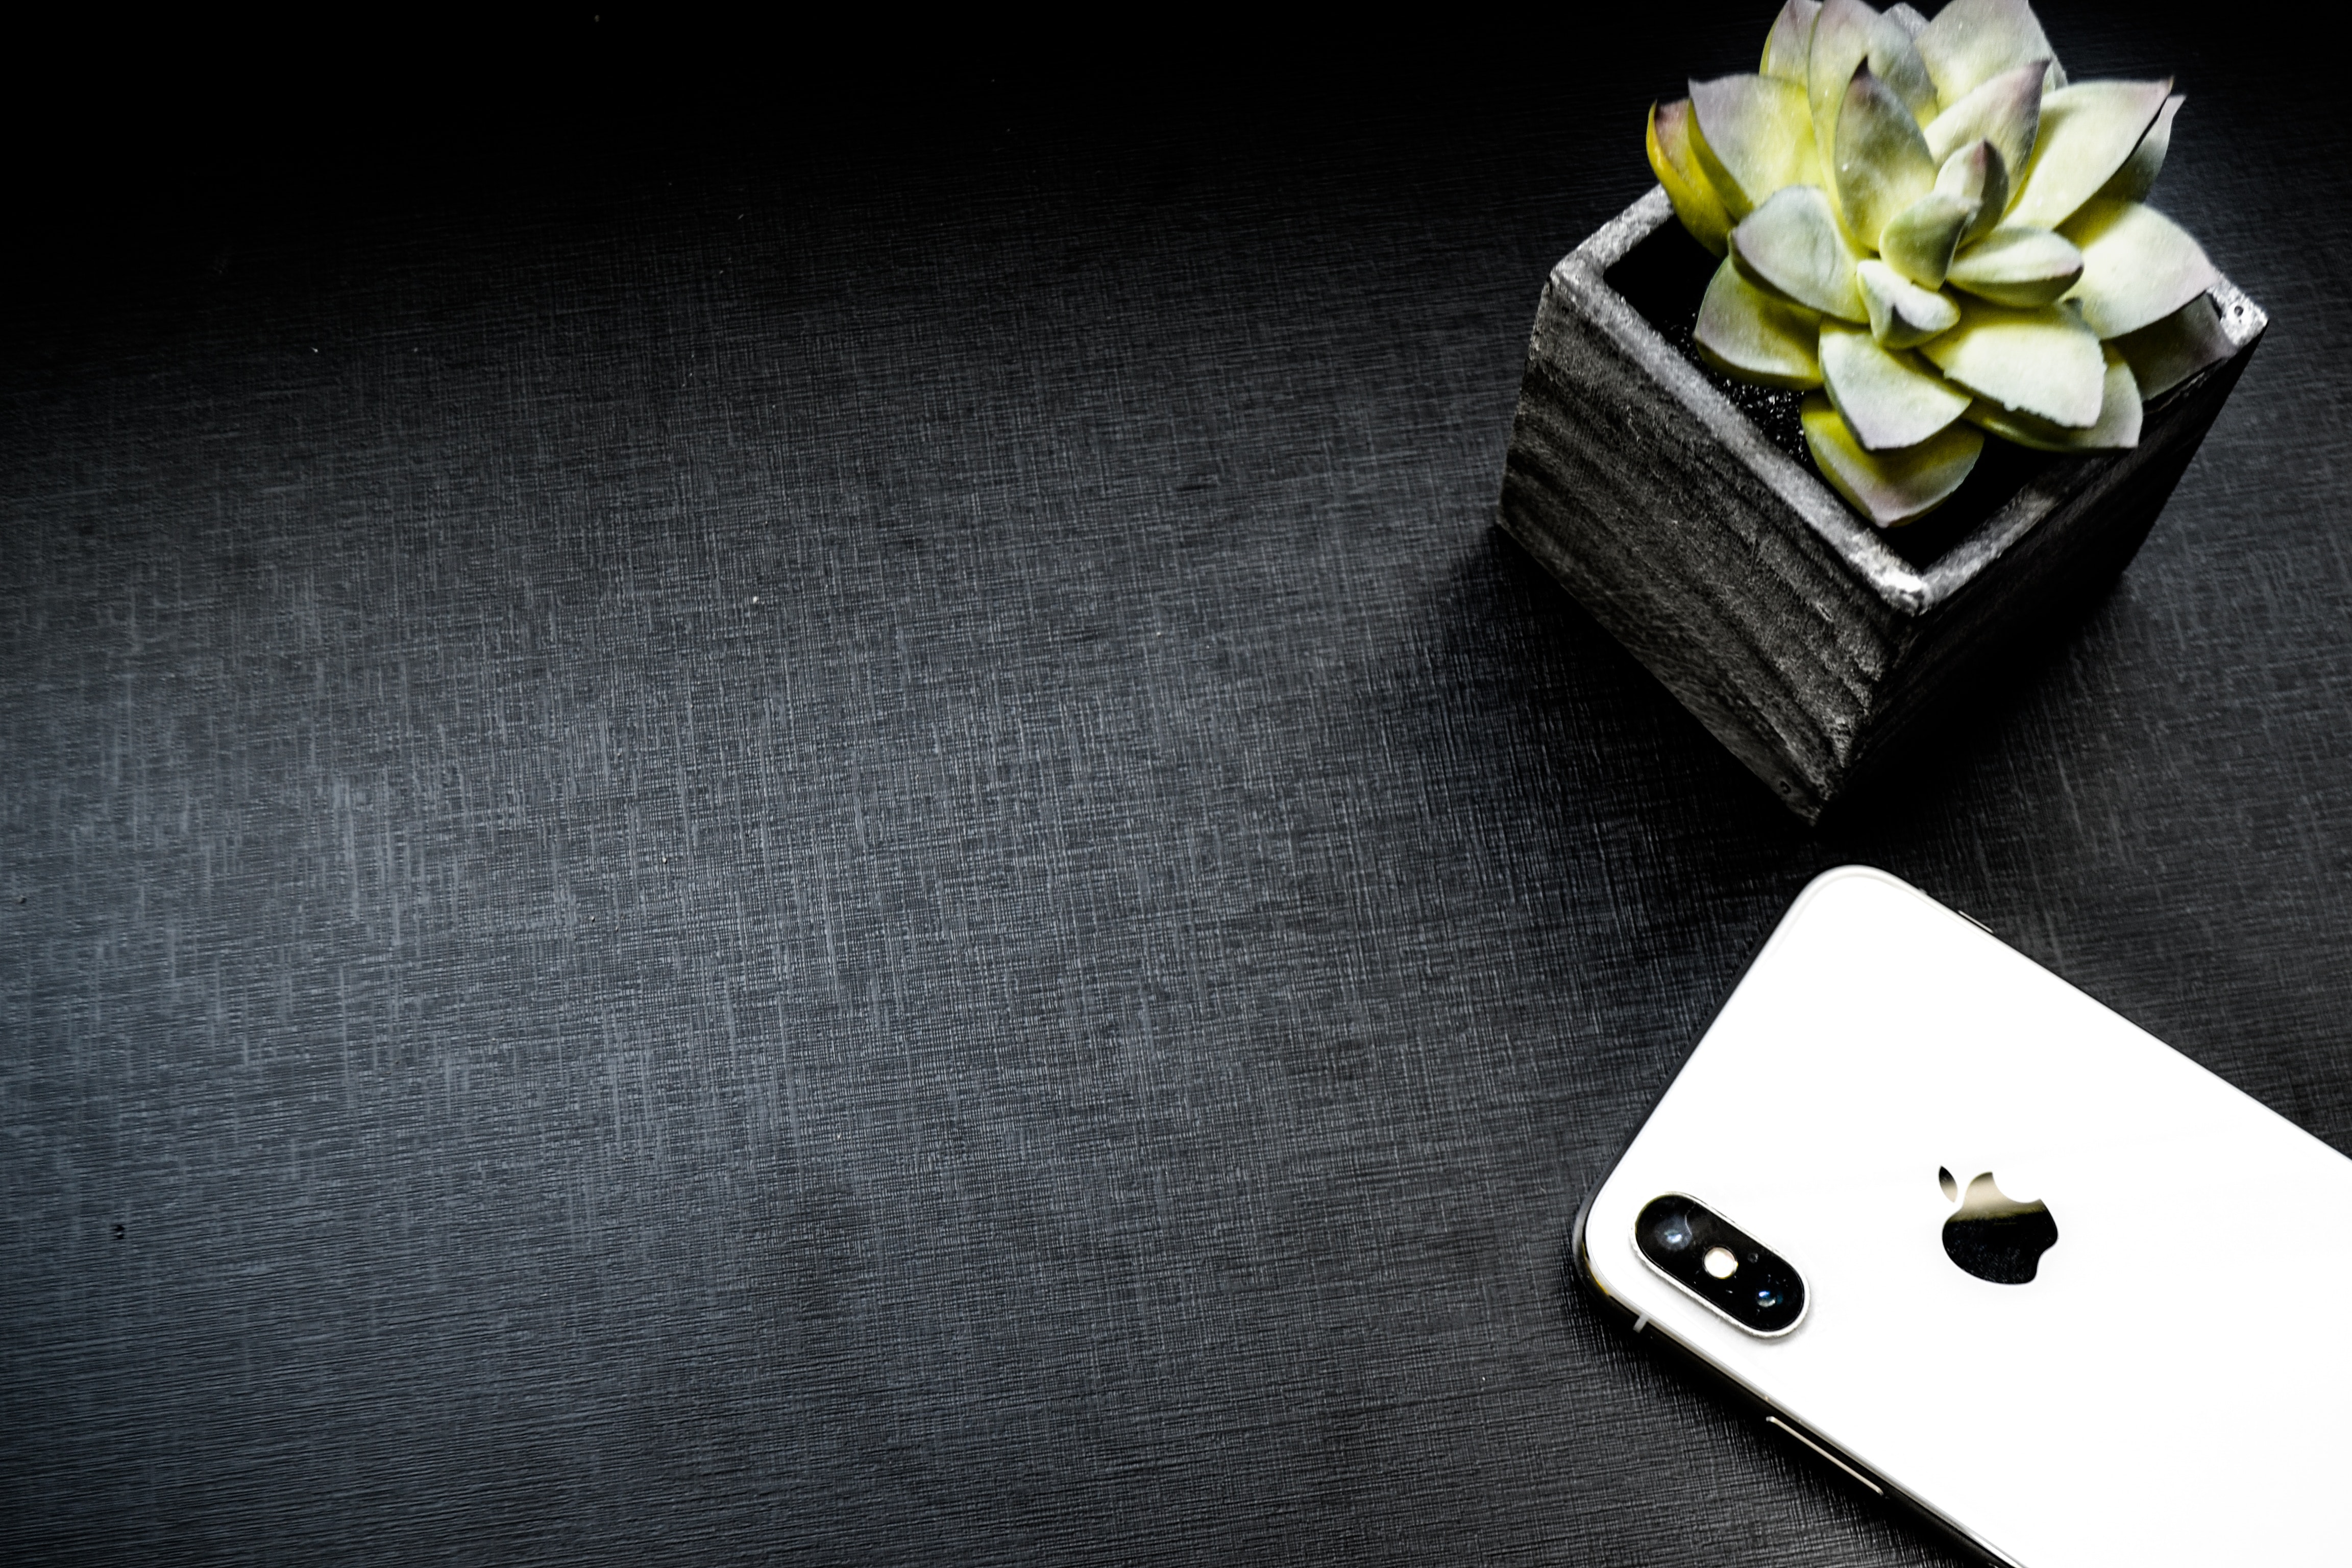
white, black, still life photography, floor, flooring, table, plant, tile, rectangle, flower, petal, floral design, silver